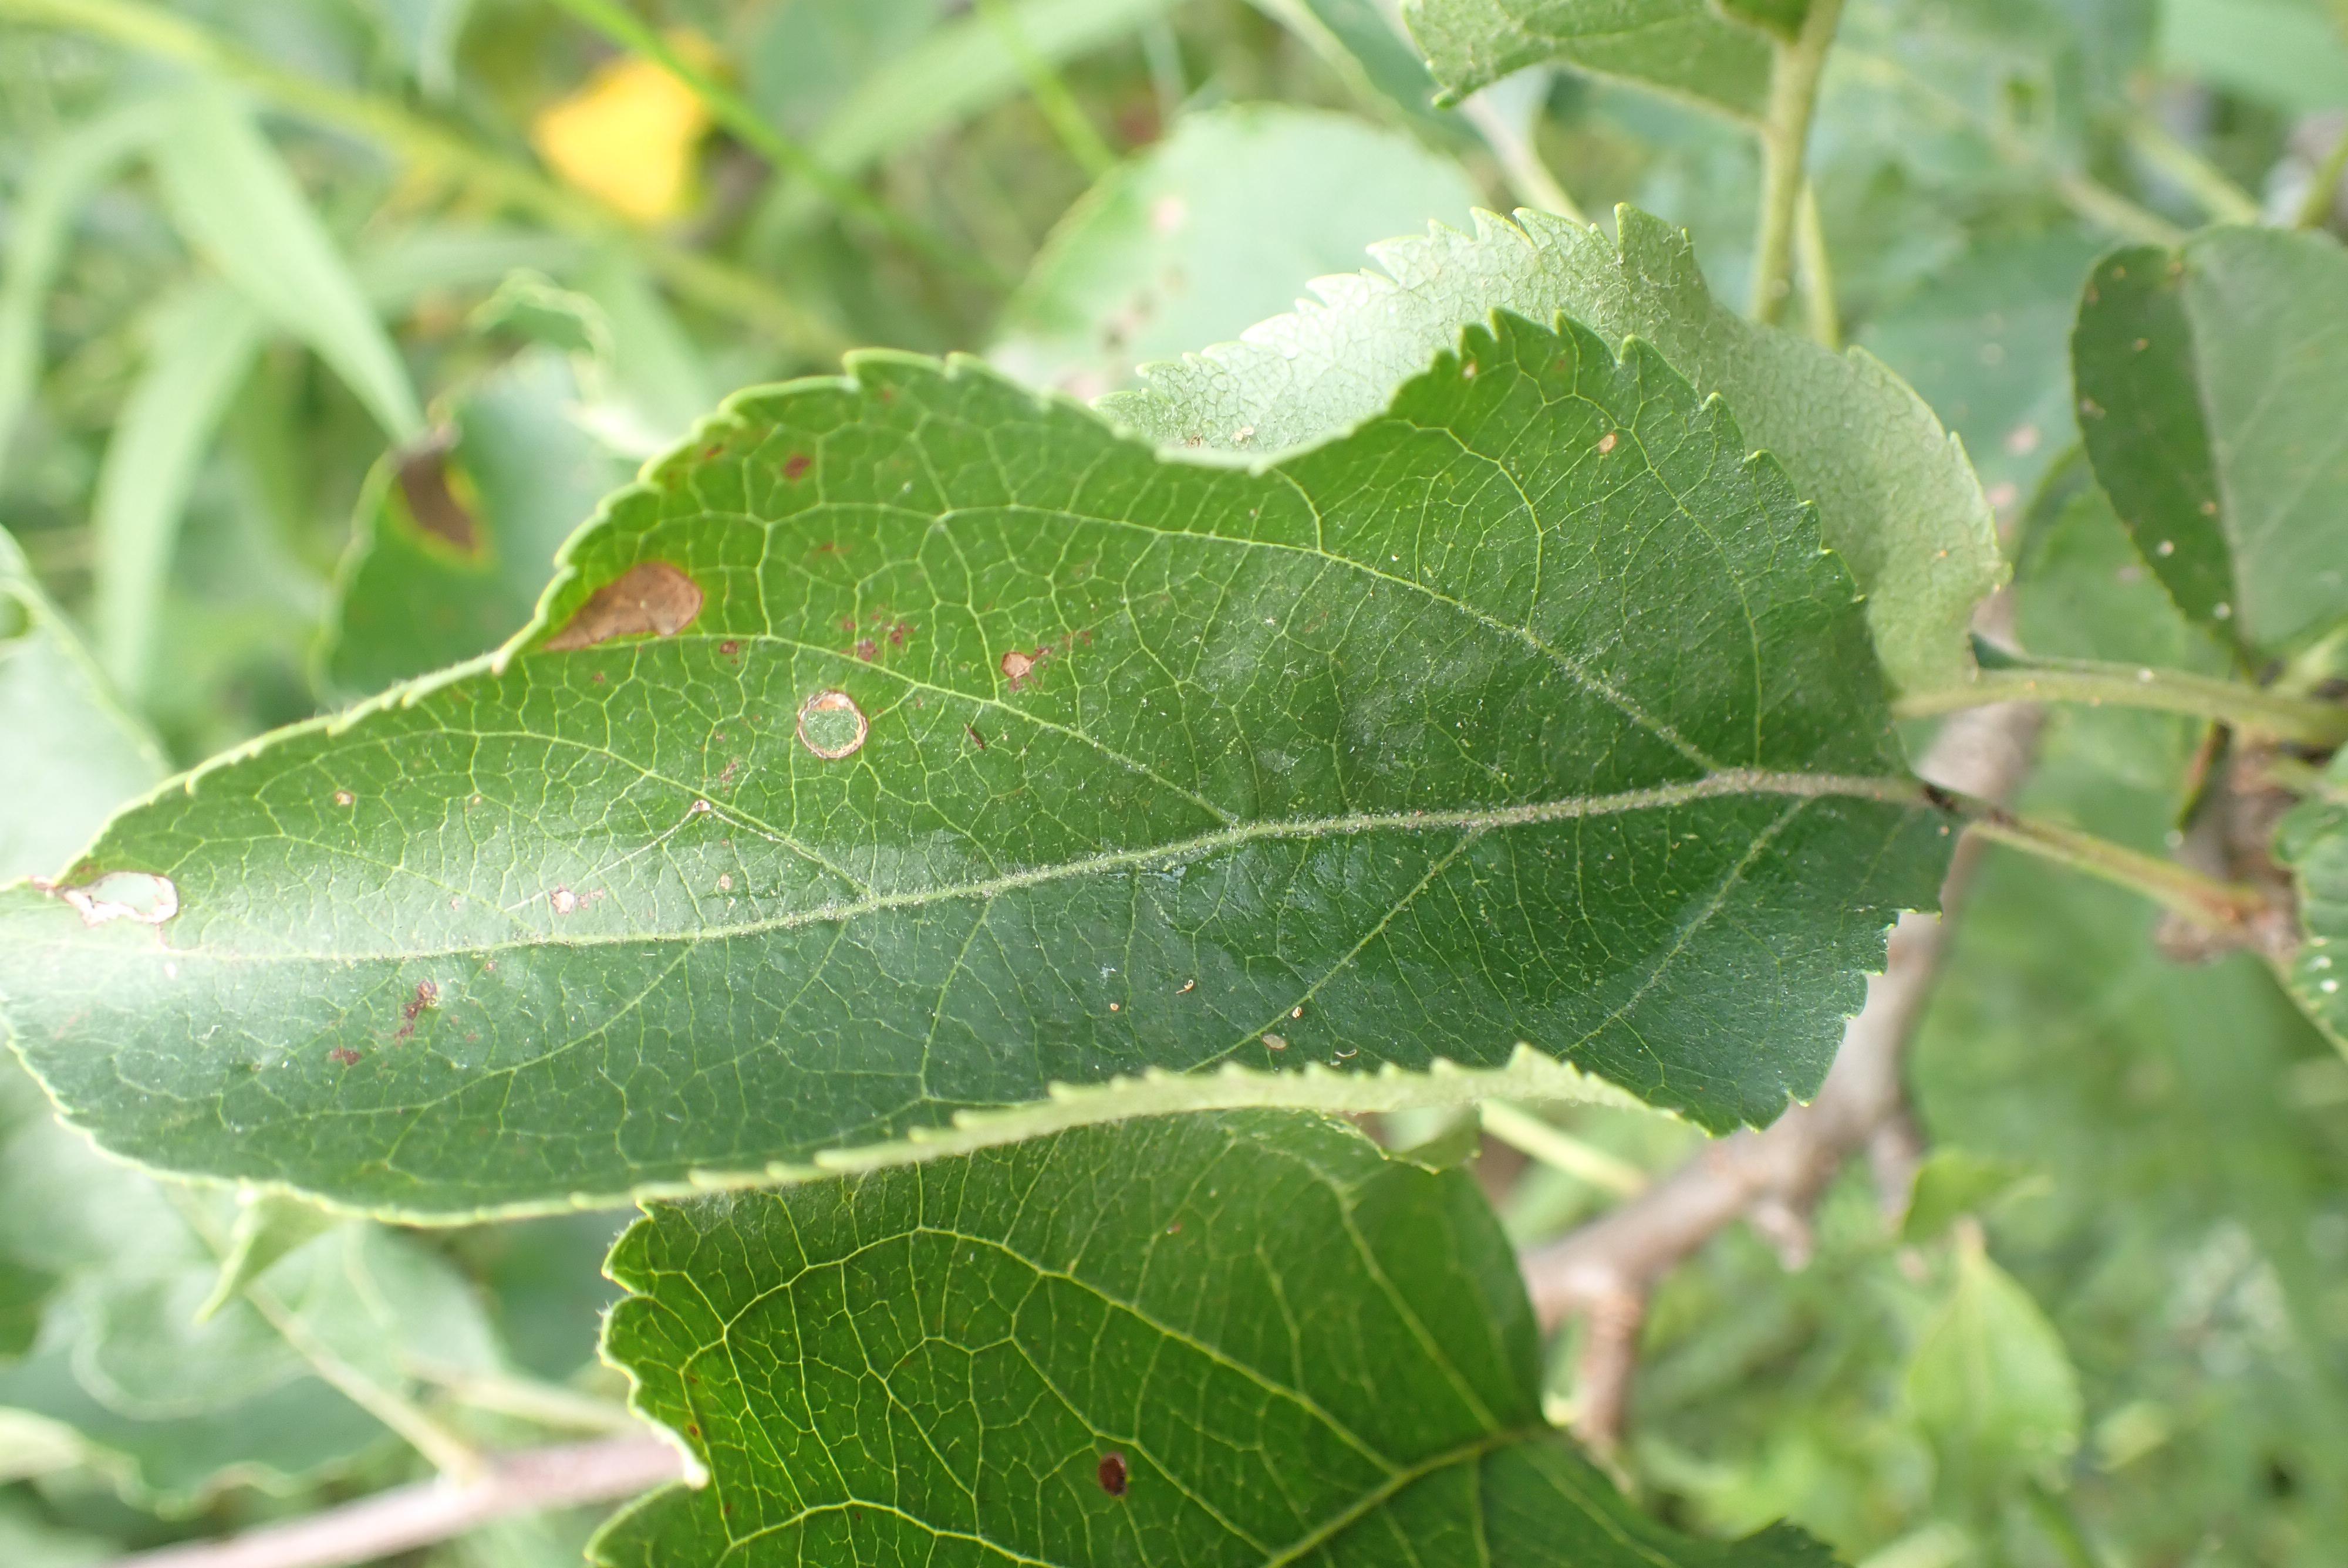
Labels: frog_eye_leaf_spot